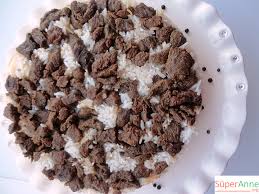
Yemek: pirinc_pilavi